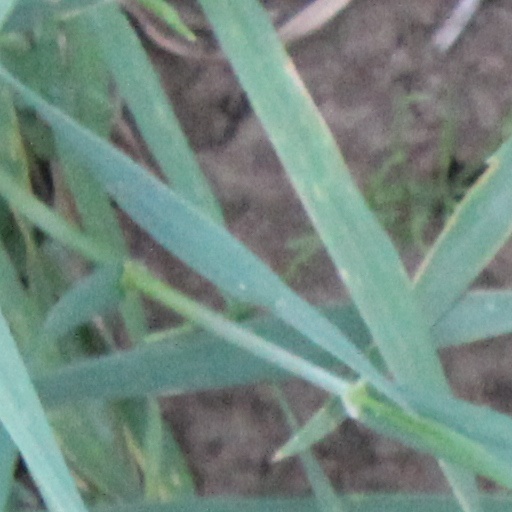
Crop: wheat